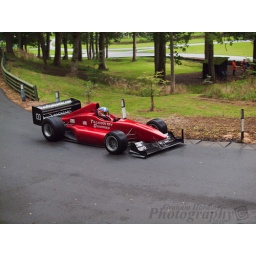
Super looking car in stunning red